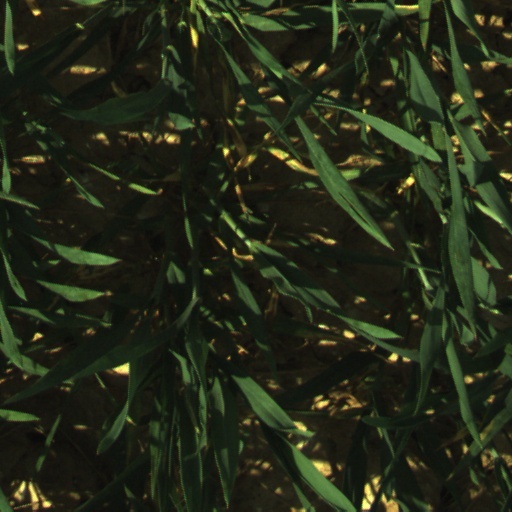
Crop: wheat